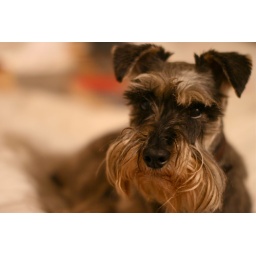
A fixture in my home office 18/365